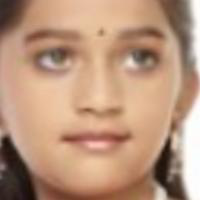
Age group: age 01-10